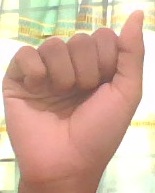
ASL sign: A